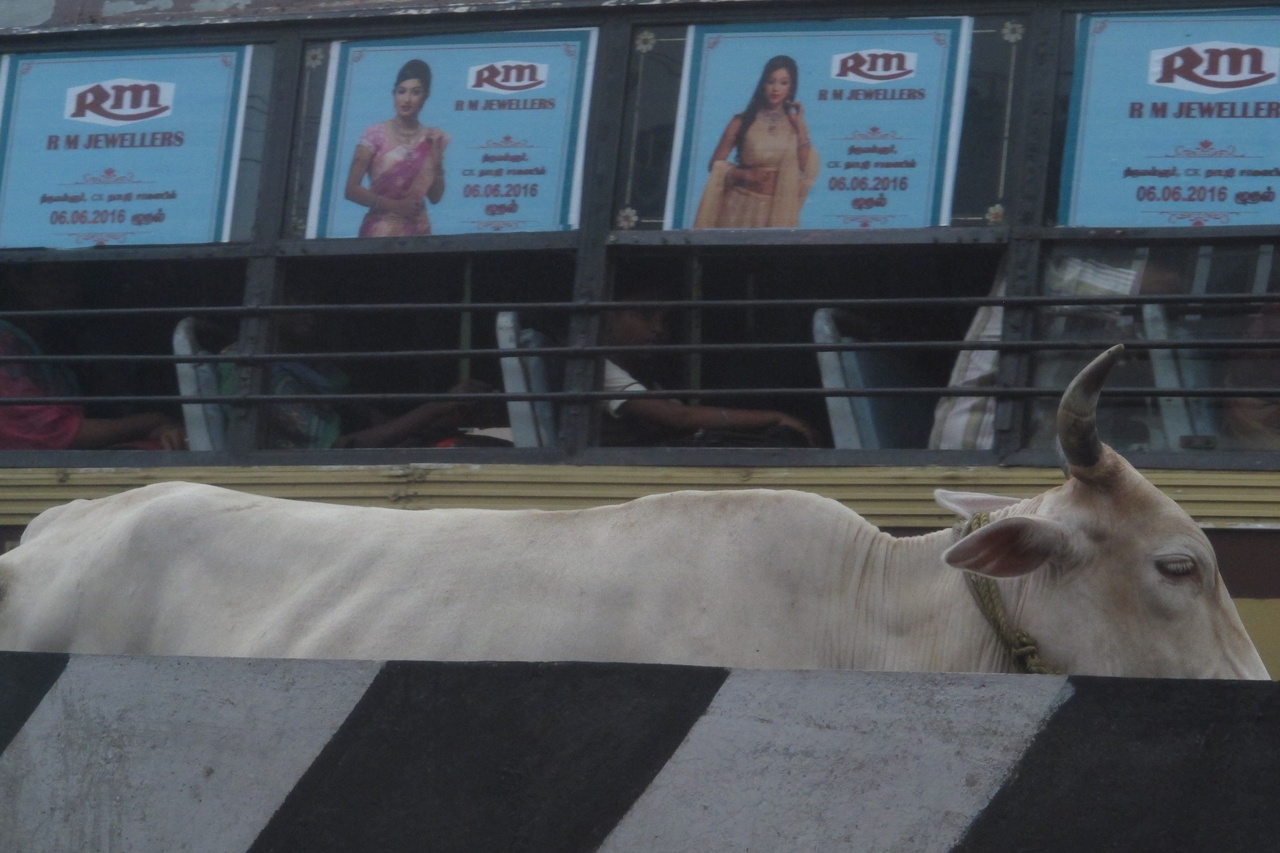
Cow walking the streets of Chennai, India.